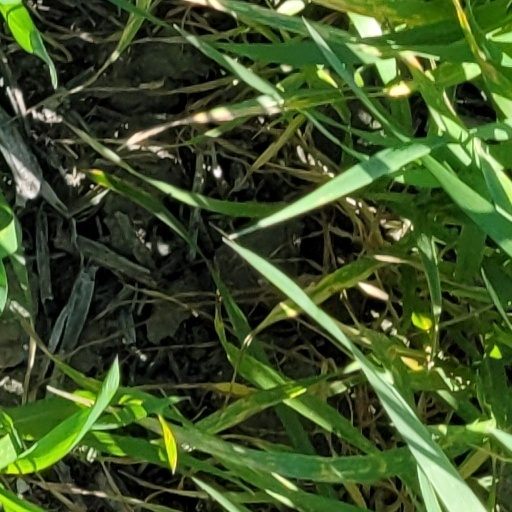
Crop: wheat